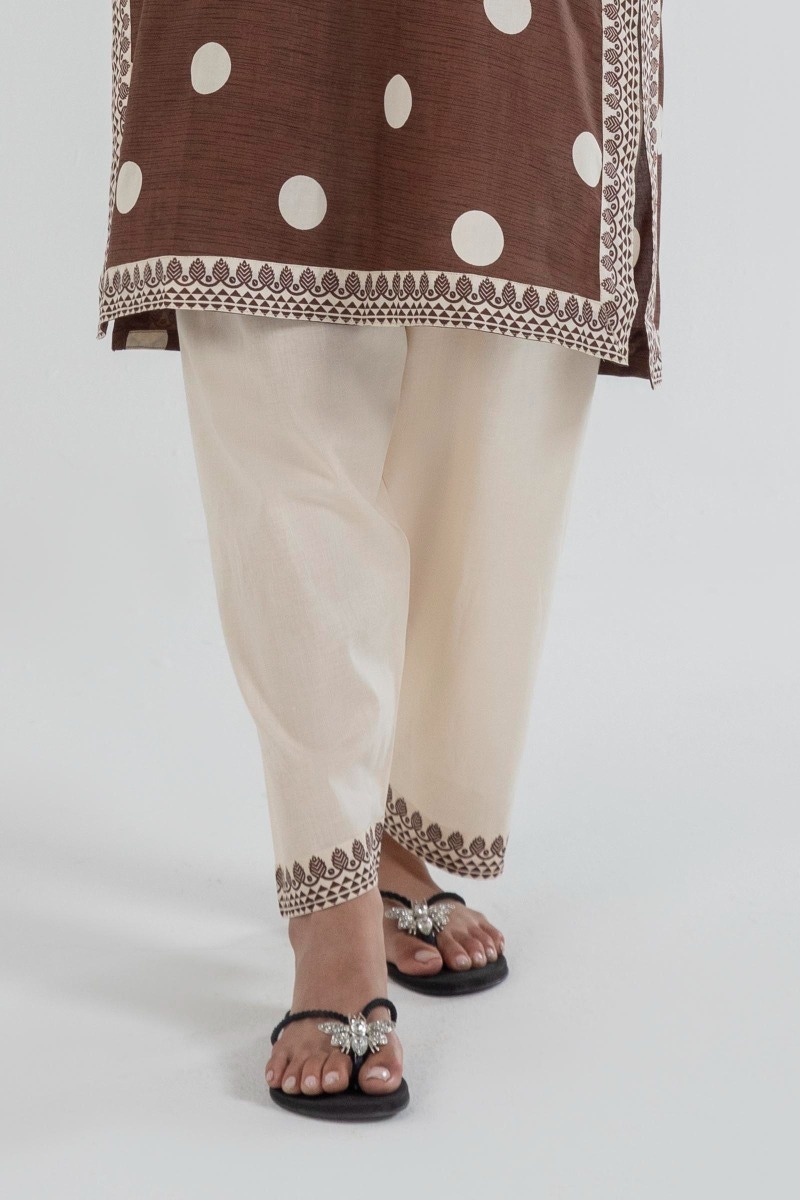
chocolate multi dot cotton pashmina